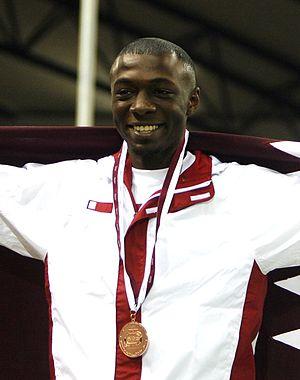
Rashid Ahmed al-Mannai est un athlète qatarien, spécialiste du saut en hauteur et du triple saut.